Zreče

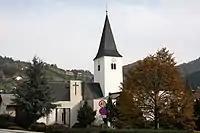
St. Giles's Parish Church in Zreče

The parish church in the settlement is dedicated to Saint Giles and belongs to the Roman Catholic Archdiocese of Maribor. It dates to the 14th century with 18th and 19th century side chapels. Two churches on Mount Juniper to the east of the settlement belong to the same parish. They are dedicated to Saint Agnes, built between 1726 and 1732, and to the Virgin Mary, built in 1769.